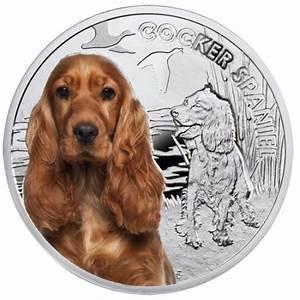
dog